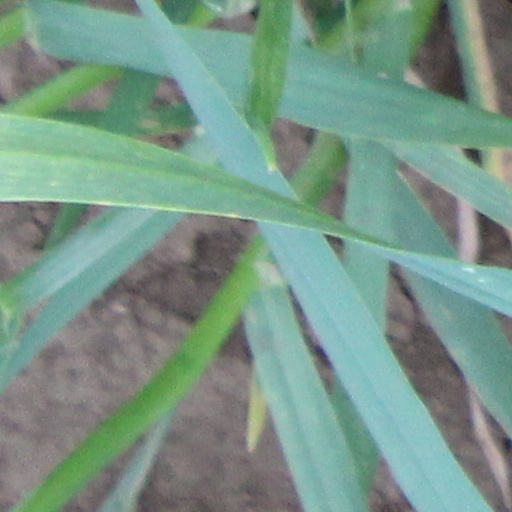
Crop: wheat